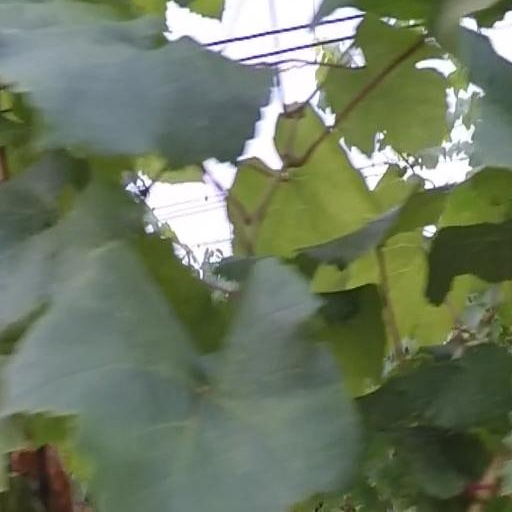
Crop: grape